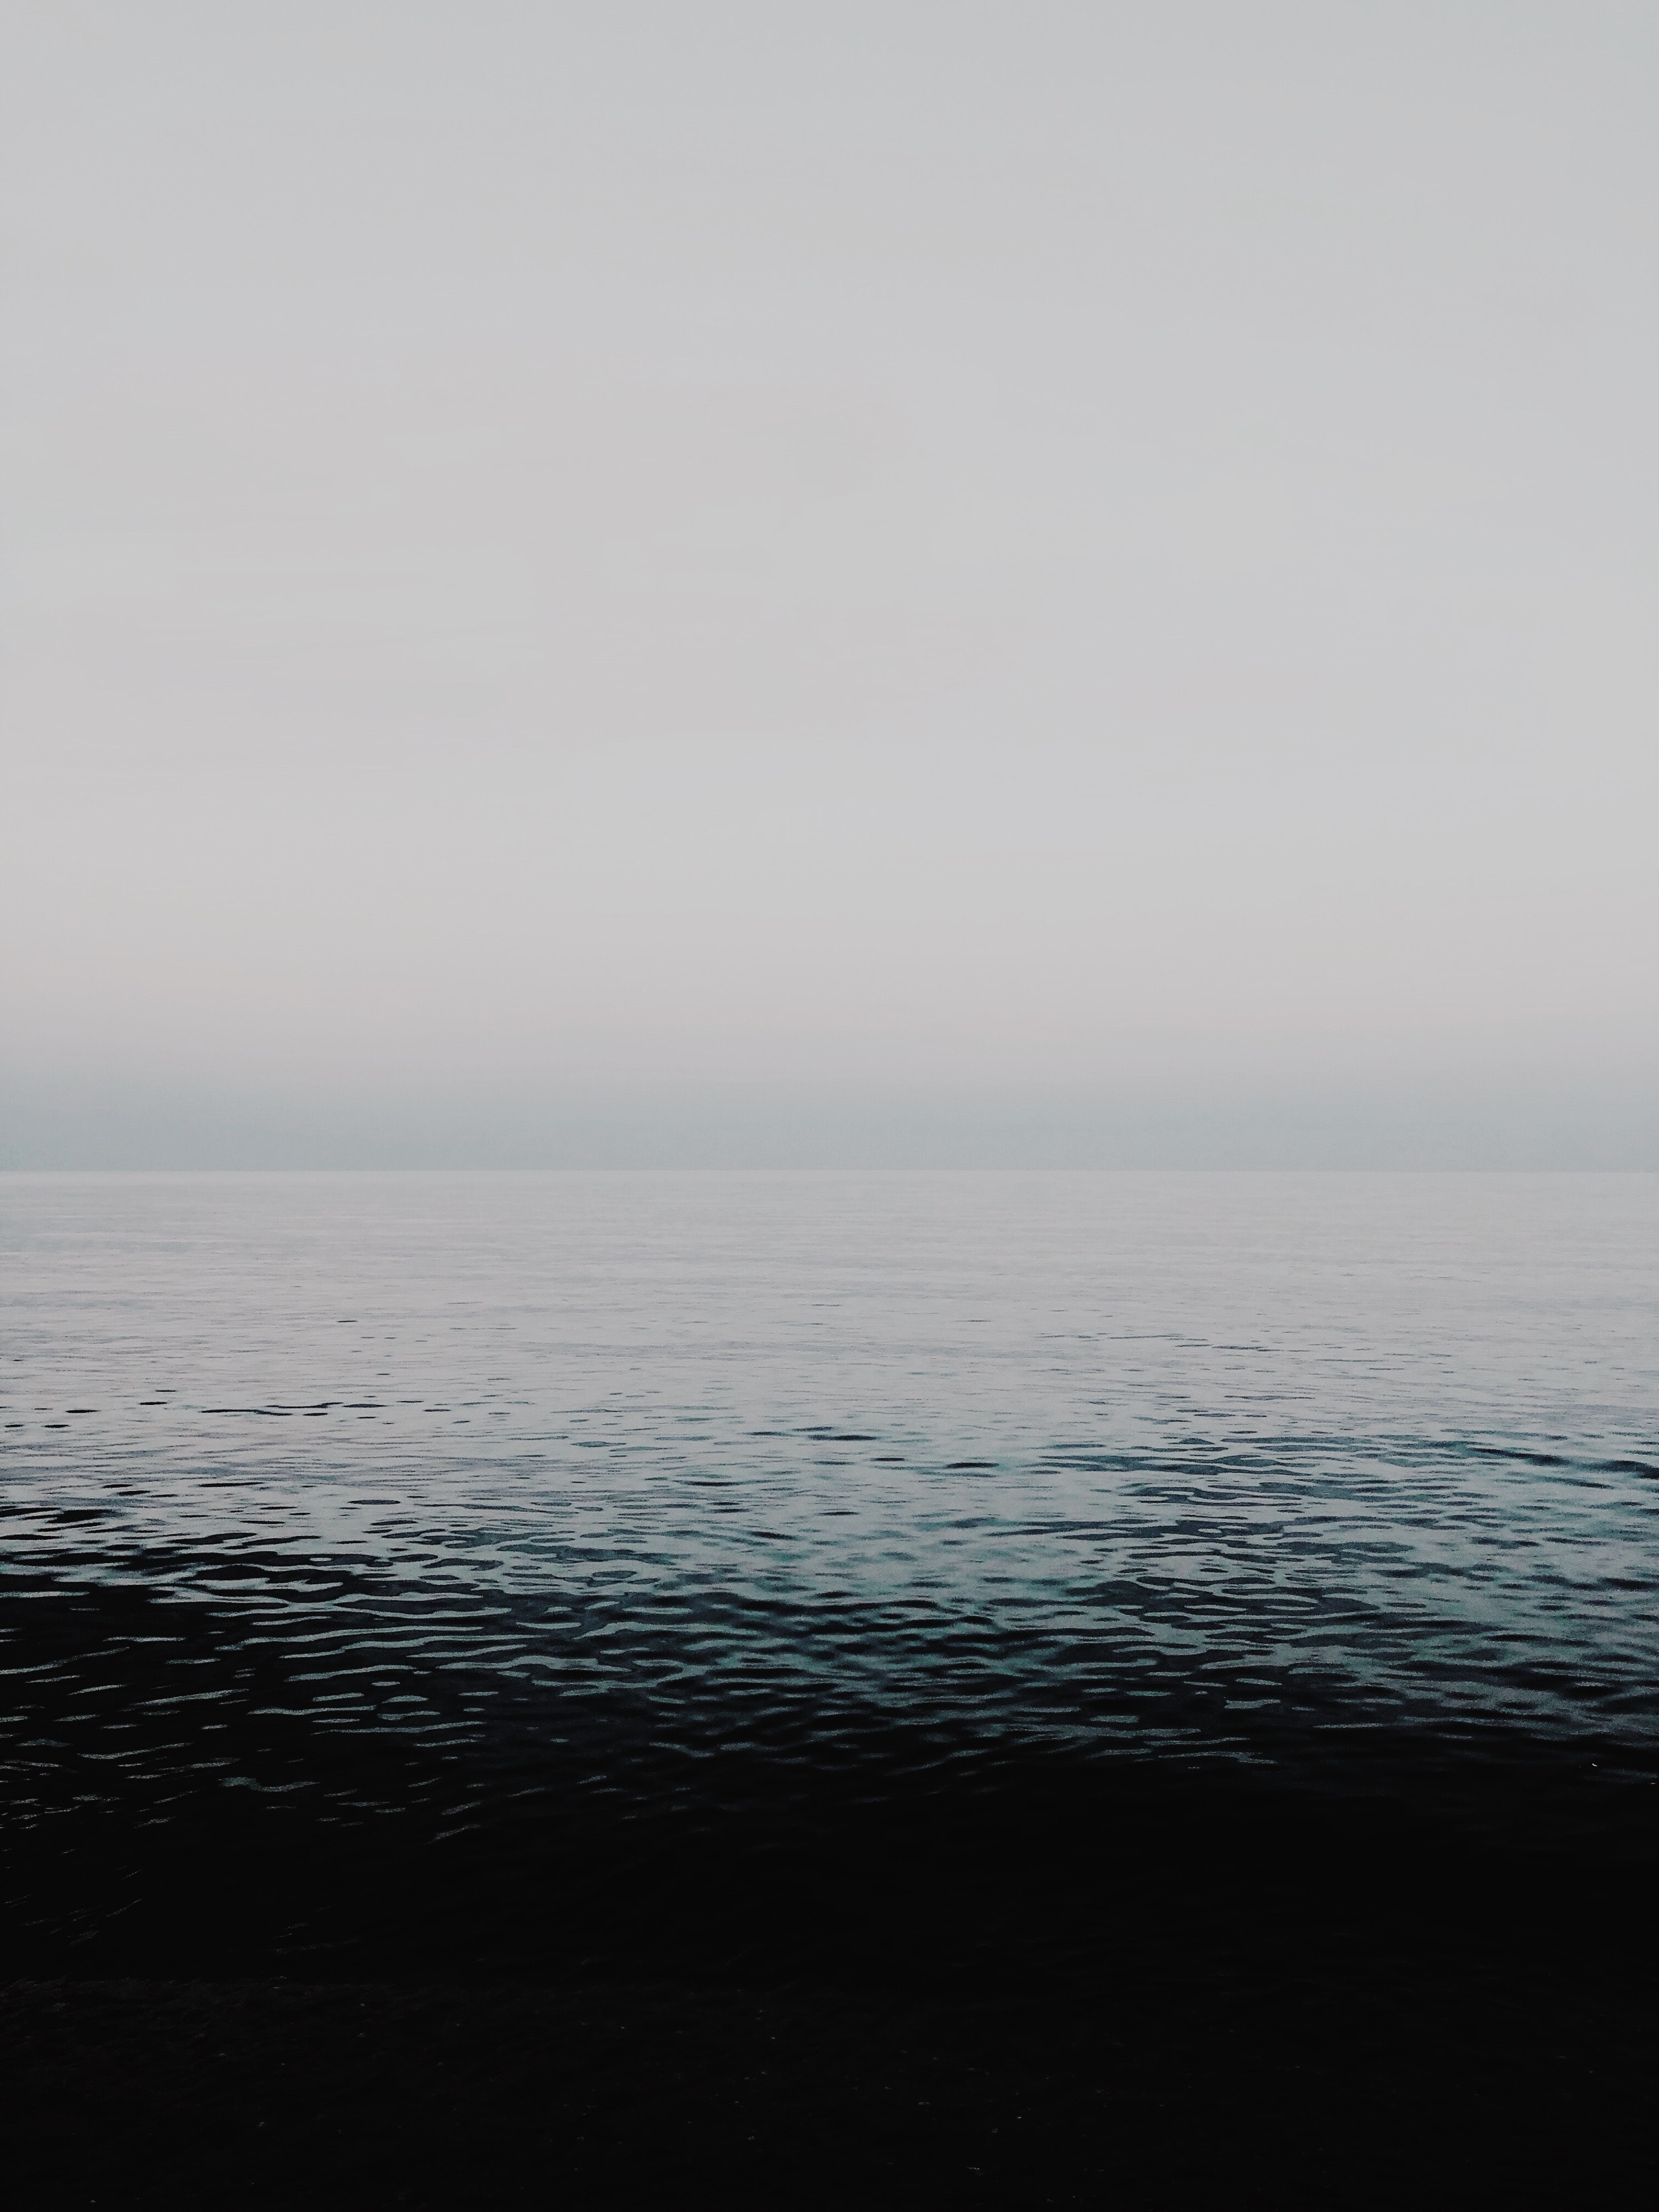
sea, horizon, ocean, water, calm, sky, shore, wave, atmosphere, black and white, wind wave, coastal and oceanic landforms, fog, coast